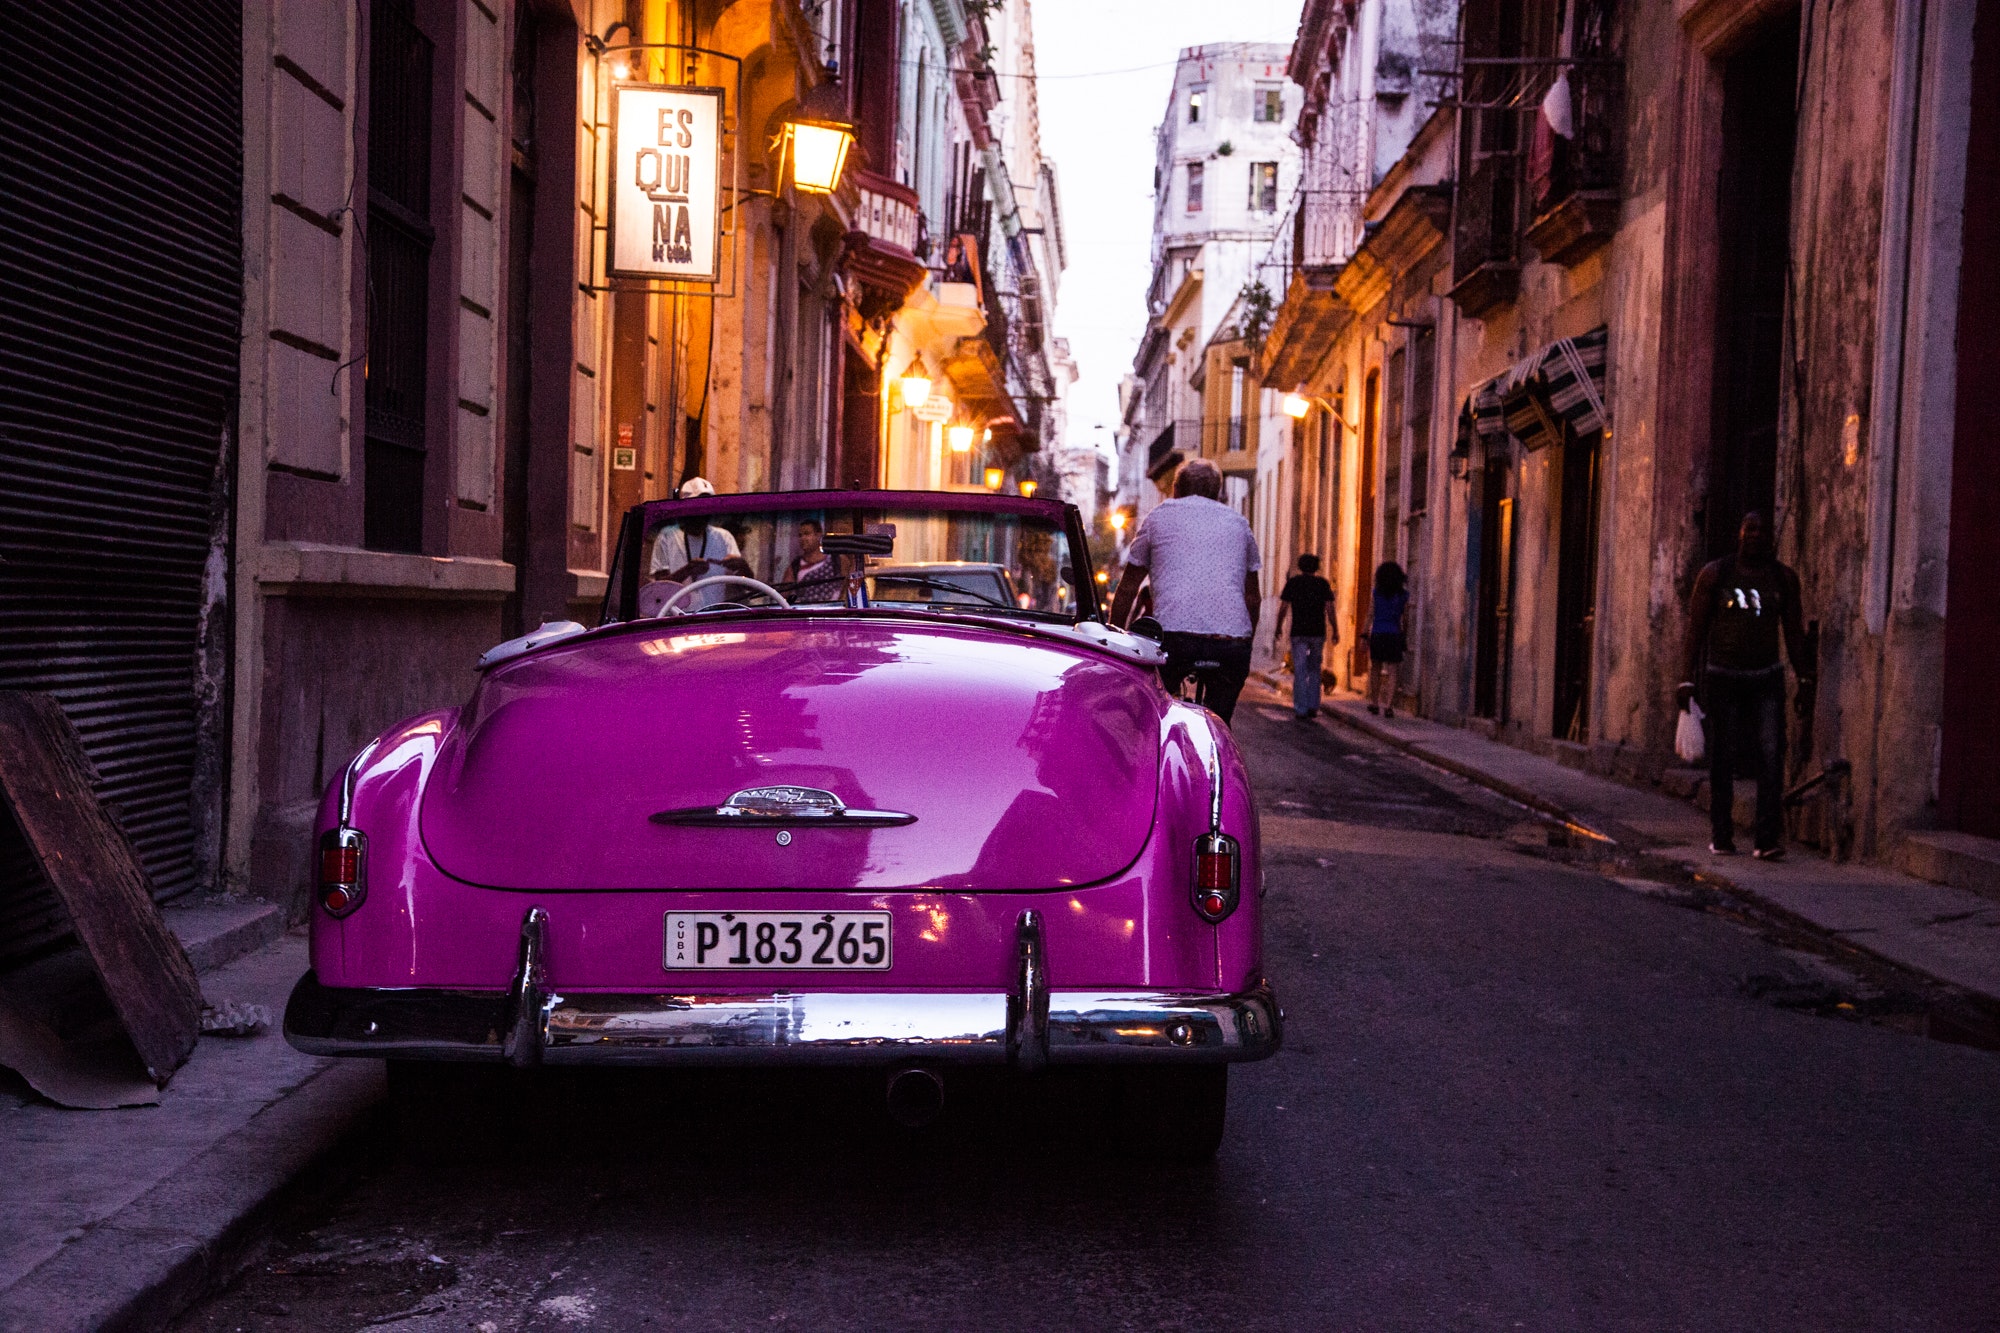
vehicle, car, classic, classic car, pink, coupe, automotive design, antique car, vintage car, street, road, sedan, compact car, convertible